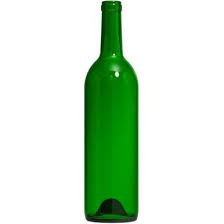
Label: glass